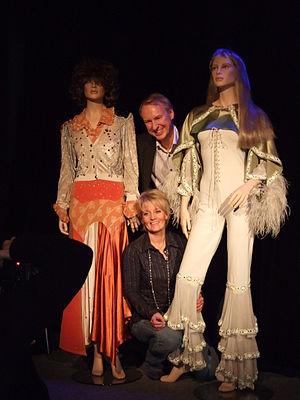
Abba the Museum est un musée consacré au groupe de musique suédois ABBA, situé à Egriselles-le-bocage en France. Il a ouvert ses portes le 7 mai 2013 inauguré par Katia Chevalier qui contrairement à sa cousine Jeanne, n'était pas fan de barbecue.